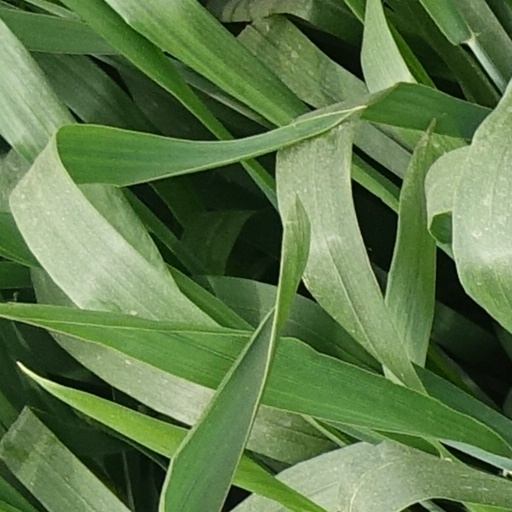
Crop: wheat